Mildred Lager

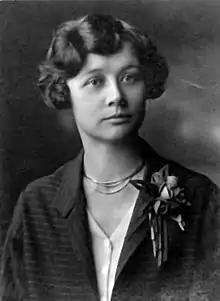
Lager in 1918

Mildred Mathilda Lager (December 19, 1900 – January 25, 1960) was an American writer and business owner known for her advocacy of natural and health foods.